Joseph Stalin

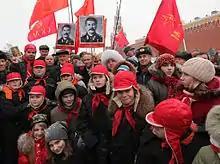
Marxist–Leninist activists from the Communist Party of the Russian Federation laying wreaths at Stalin's Moscow grave in 2009

In the aftermath of the war, the British Empire declined, leaving the U.S. and USSR as the dominant world powers. Tensions among these former Allies grew, resulting in the Cold War. Although Stalin publicly described the British and U.S. governments as aggressive, he thought it unlikely that a war with them would be imminent, believing that several decades of peace was likely. He nevertheless secretly intensified Soviet research into nuclear weaponry, intent on creating an atom bomb. Still, Stalin foresaw the undesirability of a nuclear conflict, stating that "atomic weapons can hardly be used without spelling the end of the world." He personally took a keen interest in the development of the weapon. In August 1949, the bomb was successfully tested in the deserts outside Semipalatinsk in Kazakhstan. Stalin also initiated a new military build-up; the Soviet army was expanded from 2.9 million soldiers, as it stood in 1949, to 5.8 million by 1953.